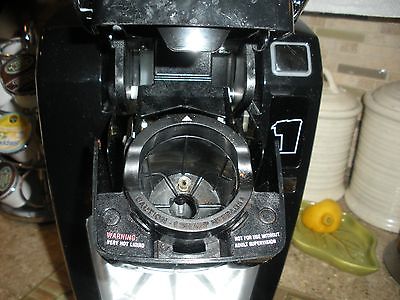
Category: coffee maker